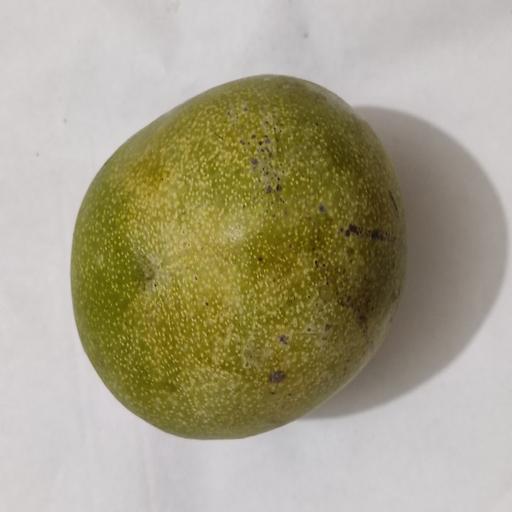
Crop type: Mango_Bari